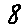
Label: 8